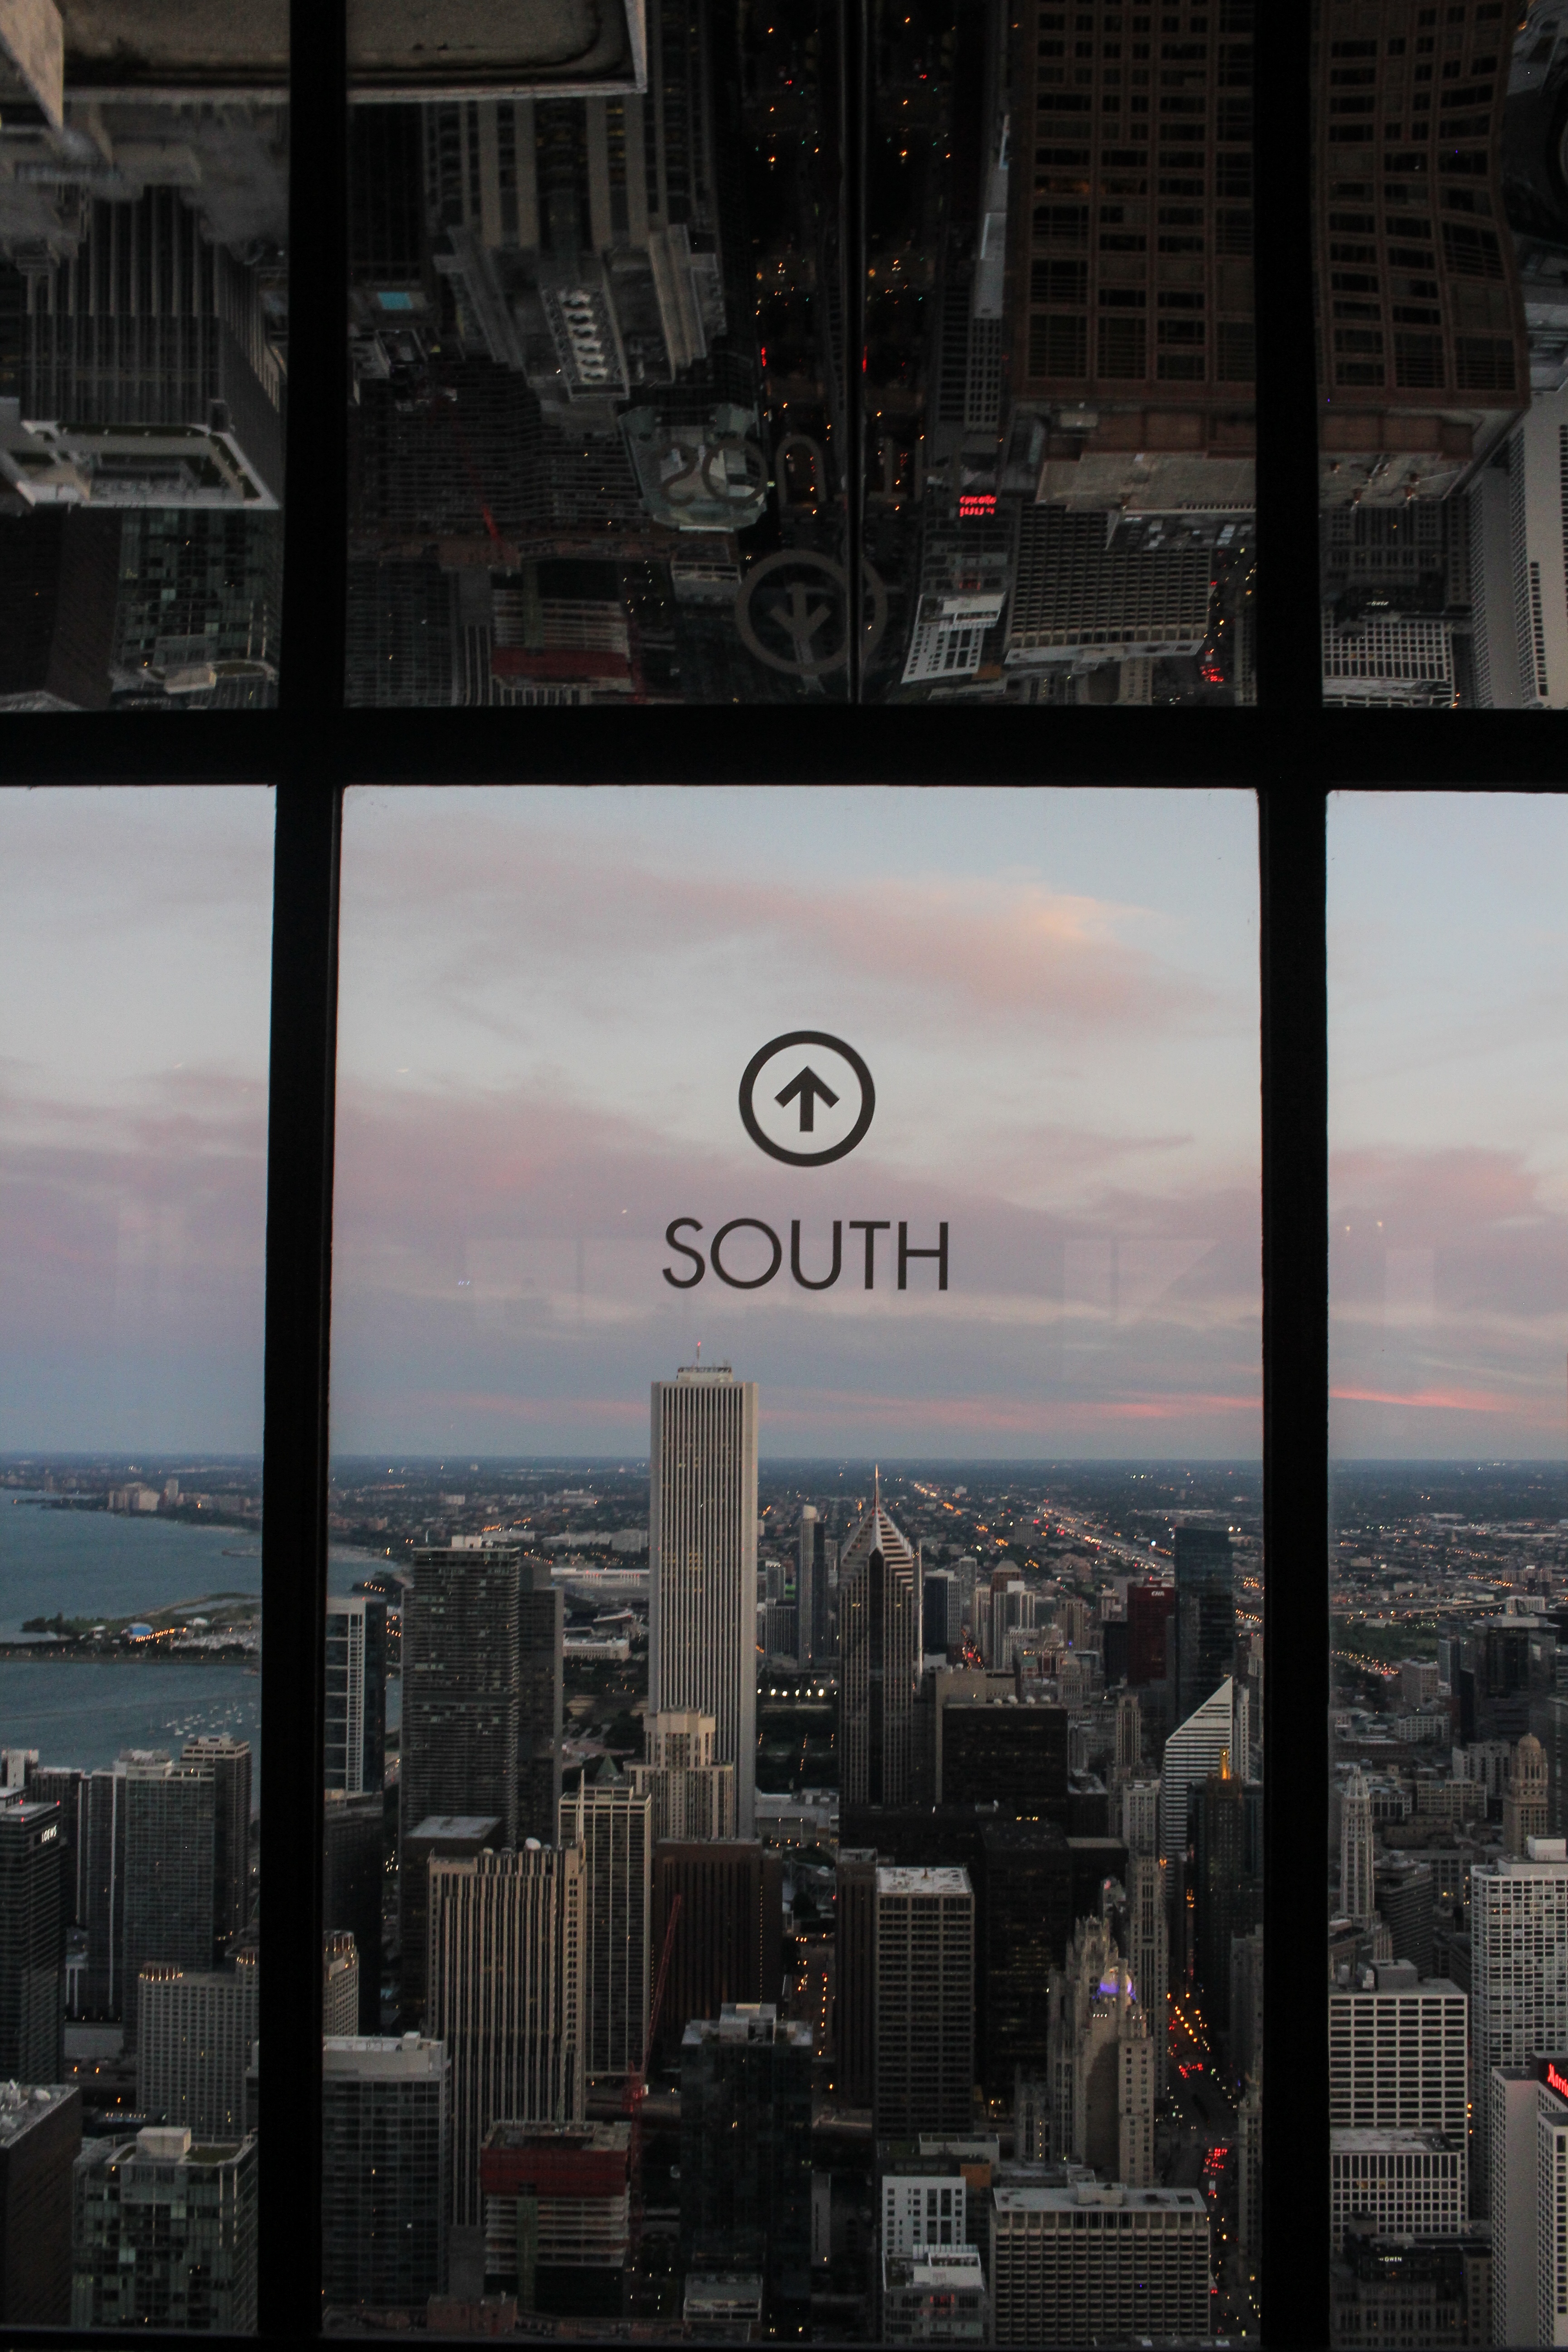
road, skyline, street, city, skyscraper, cityscape, downtown, evening, reflection, tower block, metropolis, urban area, human settlement, metropolitan area